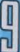
Number: 9